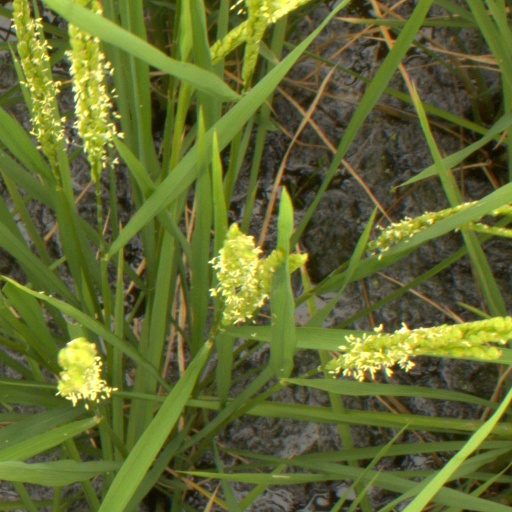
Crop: rice